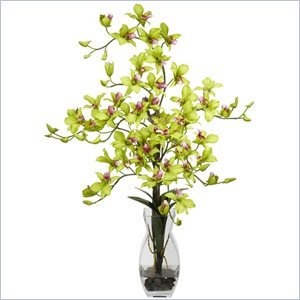
Item Name: Dendrobium with Vase Silk Flower Arrangement in Green
Product Description: Nearly Natural - Faux Florals / Plants - 1190GR - There are 1,200 species of Dendrobium orchids in existence, but thereâ€s only one floral arrangement like this one! Standing at 35â€ tall in a vase that compliments any setting, these cool and colorful flowers can provide exactly the type of setting that youâ€re hoping for, whether itâ€s just a splash of color to a room, or that perfect accent to a romantic dinner. Complete w/ faux water, these beauties will stay fresh forever!Will compliment any setting or décorAdd a splash of color to any roomThe perfect accent for a romantic dinnerSpecifications:Overall Product Dimensions: 29"" H x 20"" W x 15"" D
Value: nan
Unit: None

Price: 67.56